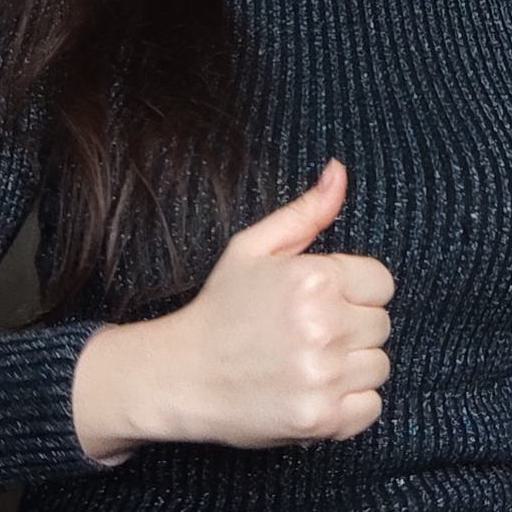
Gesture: like